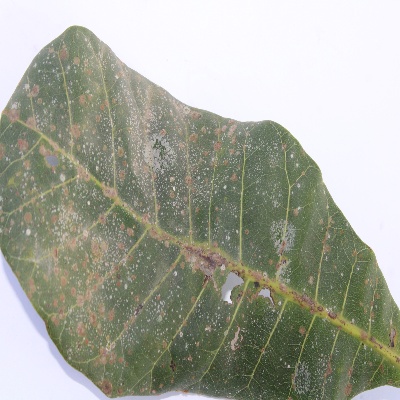
Crop: Cashew
Condition: red rust